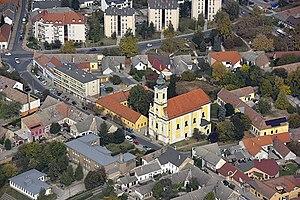
Tolna est une ville et une commune du comitat de Tolna en Hongrie.